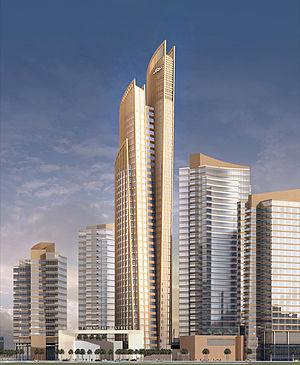
RRI GmbH Rhein Ruhr International est une société d'ingénieurs conseils à responsabilité limitée de droit allemand dont le siège social se trouve à Essen, Allemagne. En tant que société exerçant ses activités à l’échelon international, elle dispose également de filiales dans de nombreuses parties du monde.